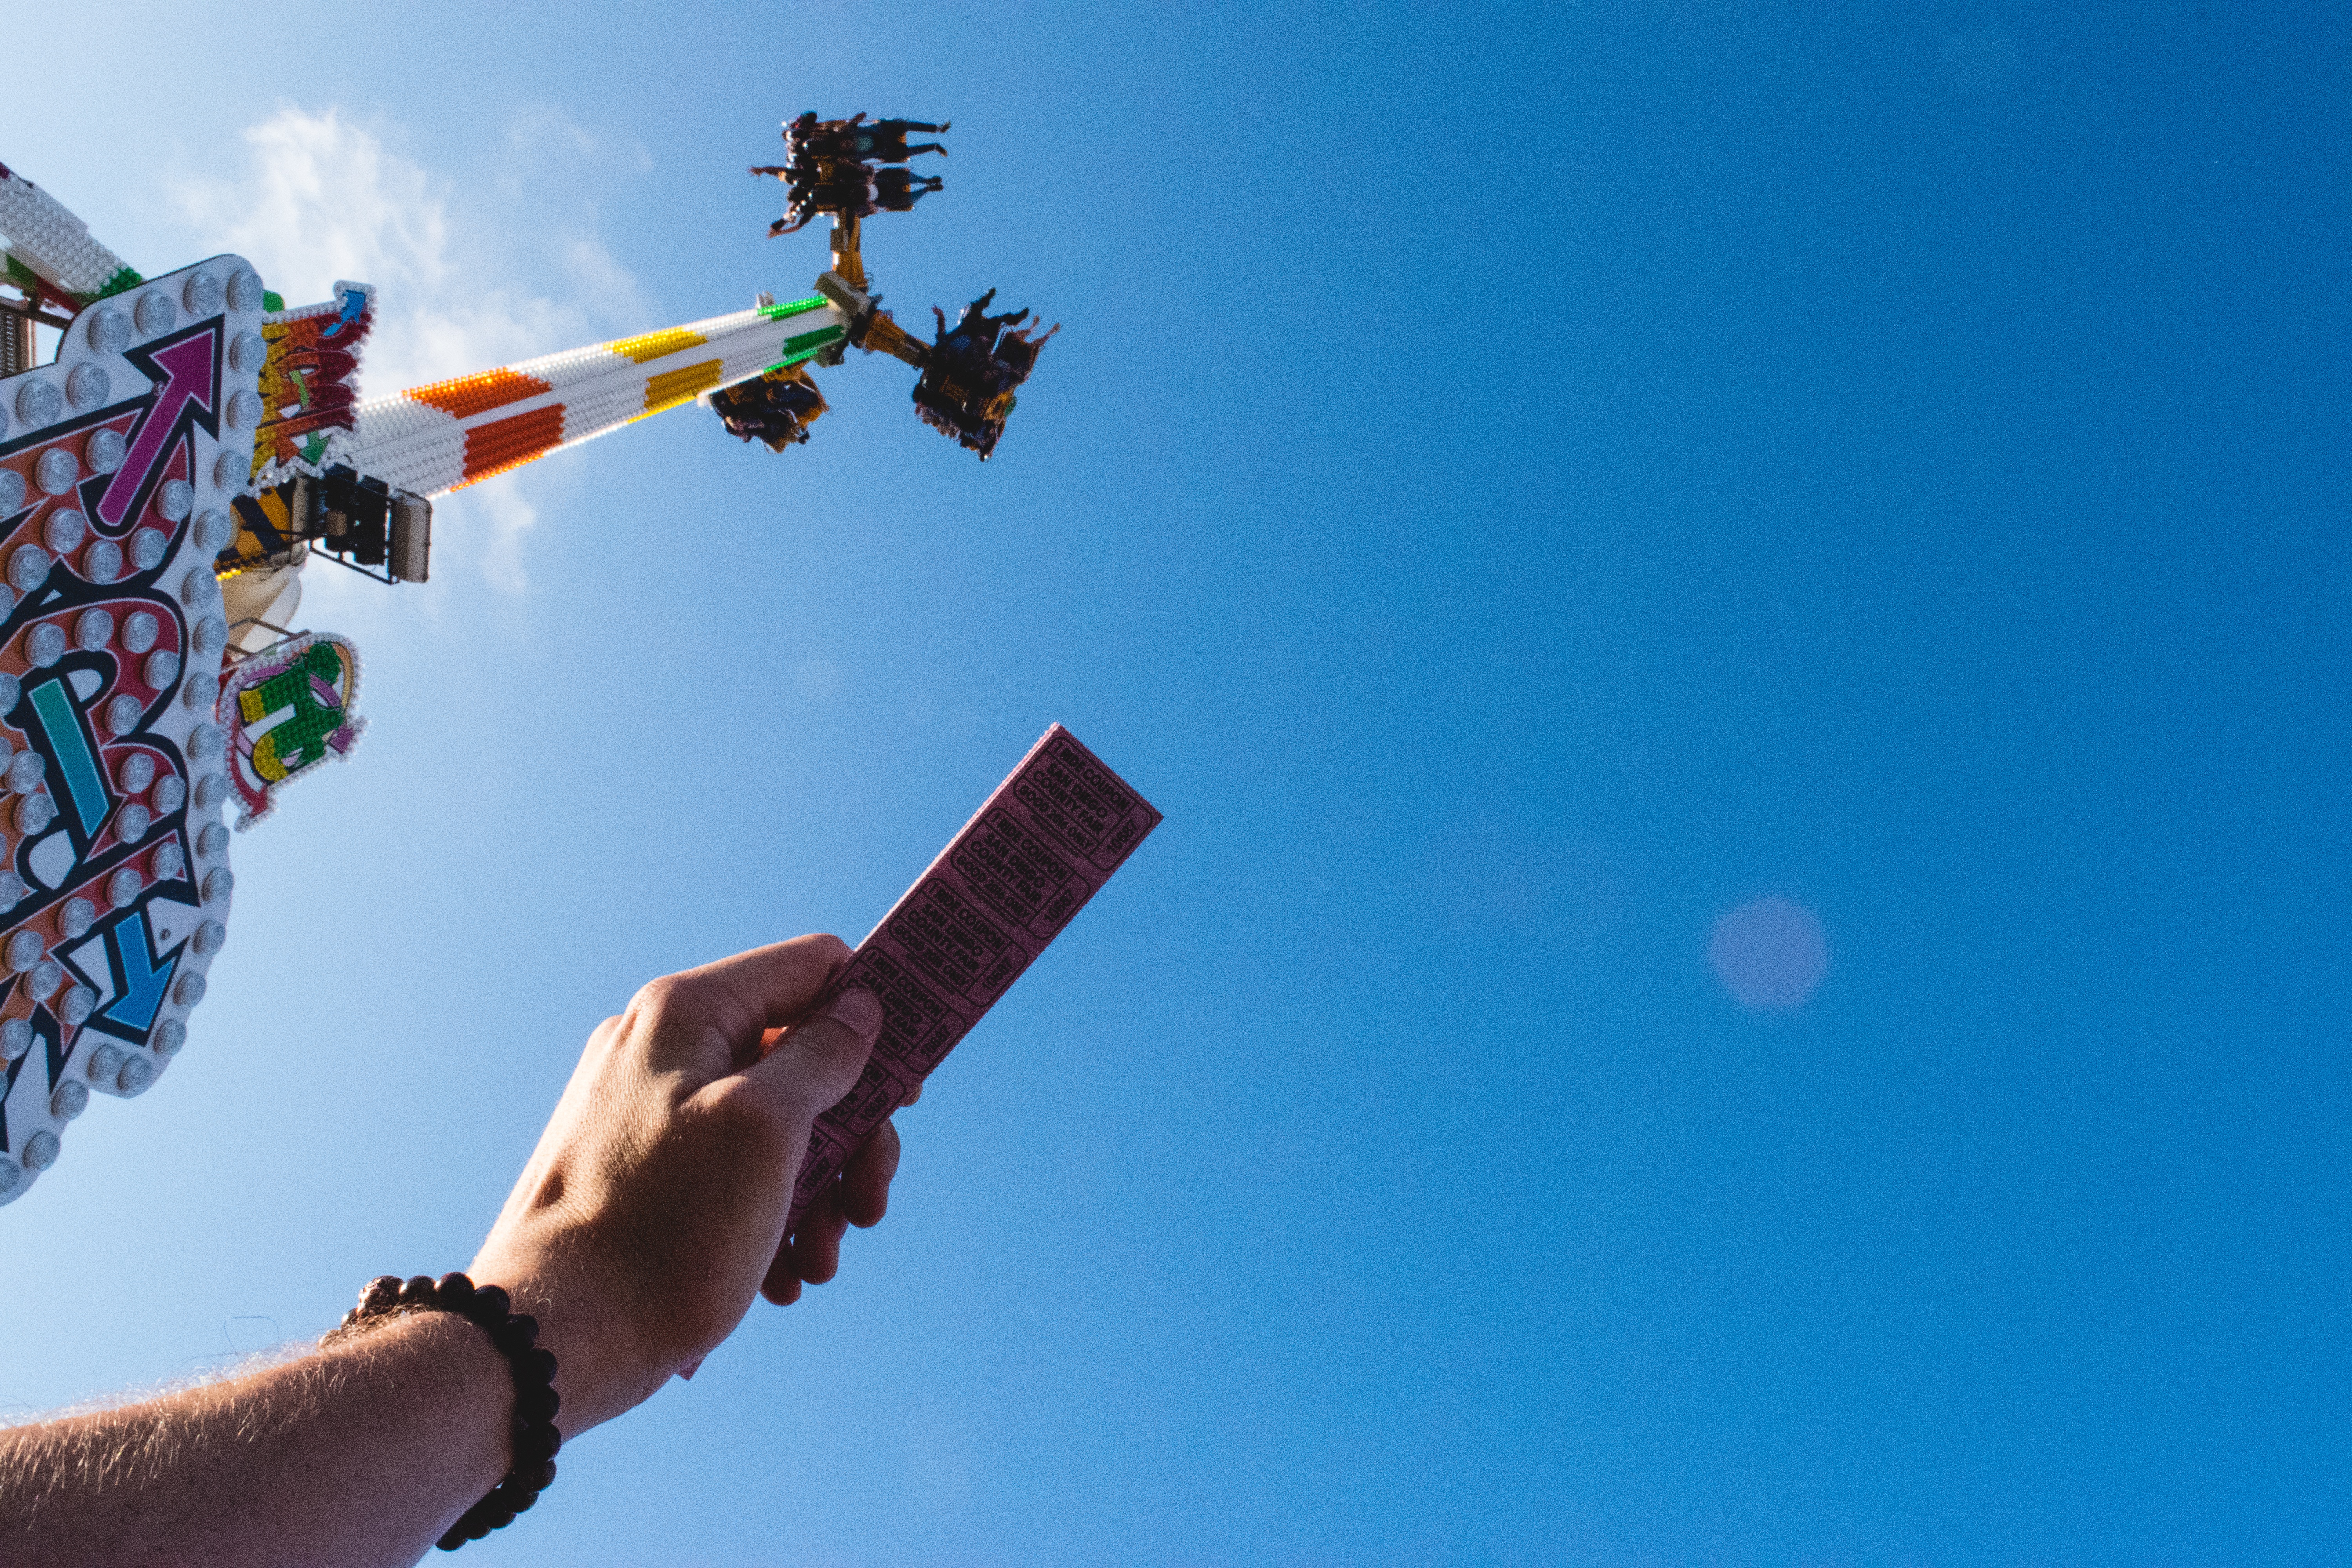
sky, blue, extreme sport, toy, sports, screenshot, parachuting, atmosphere of earth, windsports